Traditional medicine

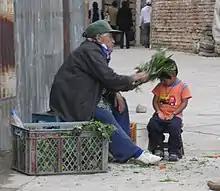
Curandera performing a "limpieza" in Cuenca, Ecuador

Many countries have practices described as folk medicine which may coexist with formalized, science-based, and institutionalized systems of medical practice represented by conventional medicine. Examples of folk medicine traditions are traditional Chinese medicine, Iranian traditional medicine, traditional Korean medicine, Arabic indigenous medicine, Uyghur traditional medicine, Japanese Kampō medicine, traditional Aboriginal bush medicine, Native Hawaiian Lāʻau lapaʻau, Curanderismo norteño, Georgian folk medicine and Italian Segnature among others.